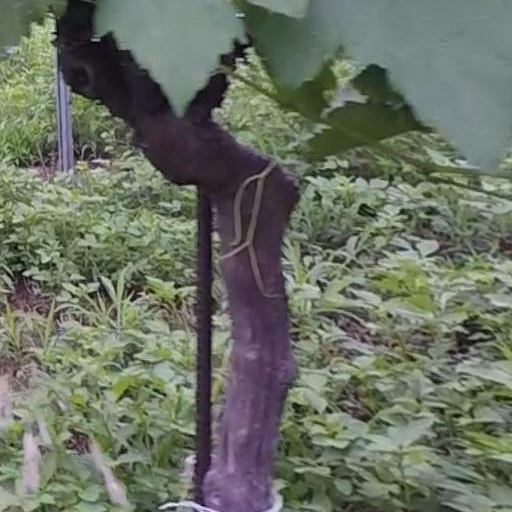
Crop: grape